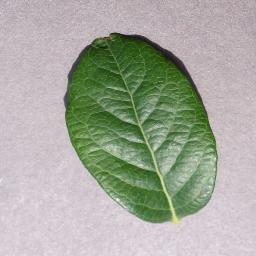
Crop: blueberry
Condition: healthy